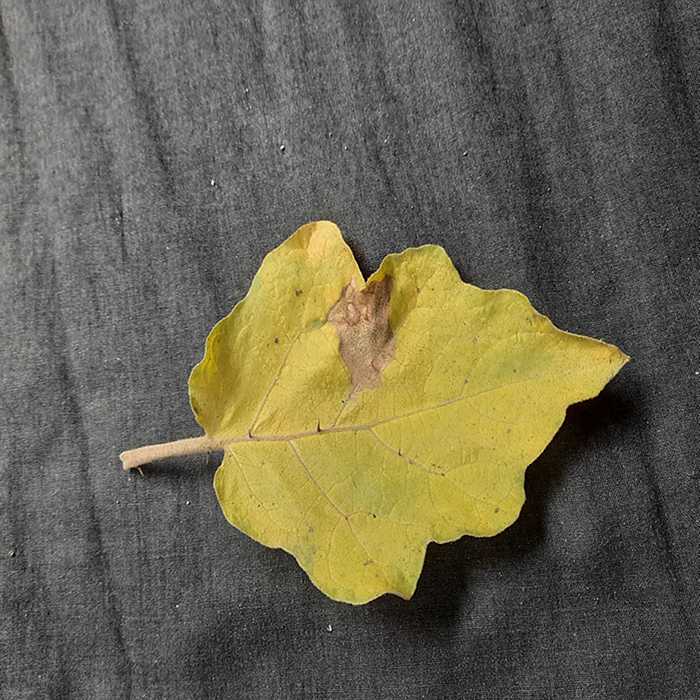
Plant: Eggplant
Label: Eggplant verticillium wilt